Fallen (1998 film)

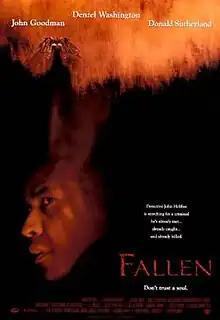
Theatrical release poster

Fallen is a 1998 American supernatural thriller film directed by Gregory Hoblit, produced by Charles Roven and Dawn Steel, from a screenplay by Nicholas Kazan. Denzel Washington plays a Philadelphia police detective who is investigating murders committed by an apparent copycat killer. John Goodman, Donald Sutherland, Embeth Davidtz, James Gandolfini and Elias Koteas also star. Warner Bros. released "Fallen" on January 16, 1998 to mixed reviews from critics.